Eolambia

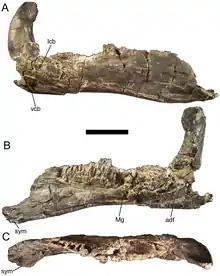
The dentary of the holotype "Eolambia" specimen CEUM 9758

In 1979 Peter Galton and James A. Jensen described a fragmentary right femur, BYU 2000, belonging to a hadrosaurian dinosaur discovered in sediments belonging to the Cedar Mountain Formation in Arches National Park, Utah. Though poor material, it was important for it (alongside a second North American femur described in the paper) was the first hadrosaur specimen from the Lower Cretaceous anywhere in the world. Galton and Jensen hypothesized more complete remains of a hadrosaur may be found from the formation in the future. Various hadrosauroid teeth had also been found in quarries of small vertebrates in the western region of the San Rafael Swell, near Castle Dale in Emery County, Utah; they were described in 1991 by J. Michael Parrish. Subsequently, in 1993, Carole Jones and her husband Ramal Jones discovered fragmentary bones in a fossil site located in the northwestern region of the Swell. They brought the site to the attention of Donald Burge, director of the institution then called the College of Eastern Utah Prehistoric Museum (CEUM). The site, which is formally known as CEUM Locality 42em366v, would subsequently be named Carol's Site (sic) in her honour. The fossils, stored under the specimen number CEUM 9758, represent the partial remains of an adult hadrosauroid, including parts of the skull, vertebrae, ischium, and leg. CEUM 5212, a partial skull and forelimb from an adult, was found nearby in CEUM Locality 42em369v. CEUM 8786, a left femur from an adult, was discovered later in Carol's Site, and was not described until 2012.